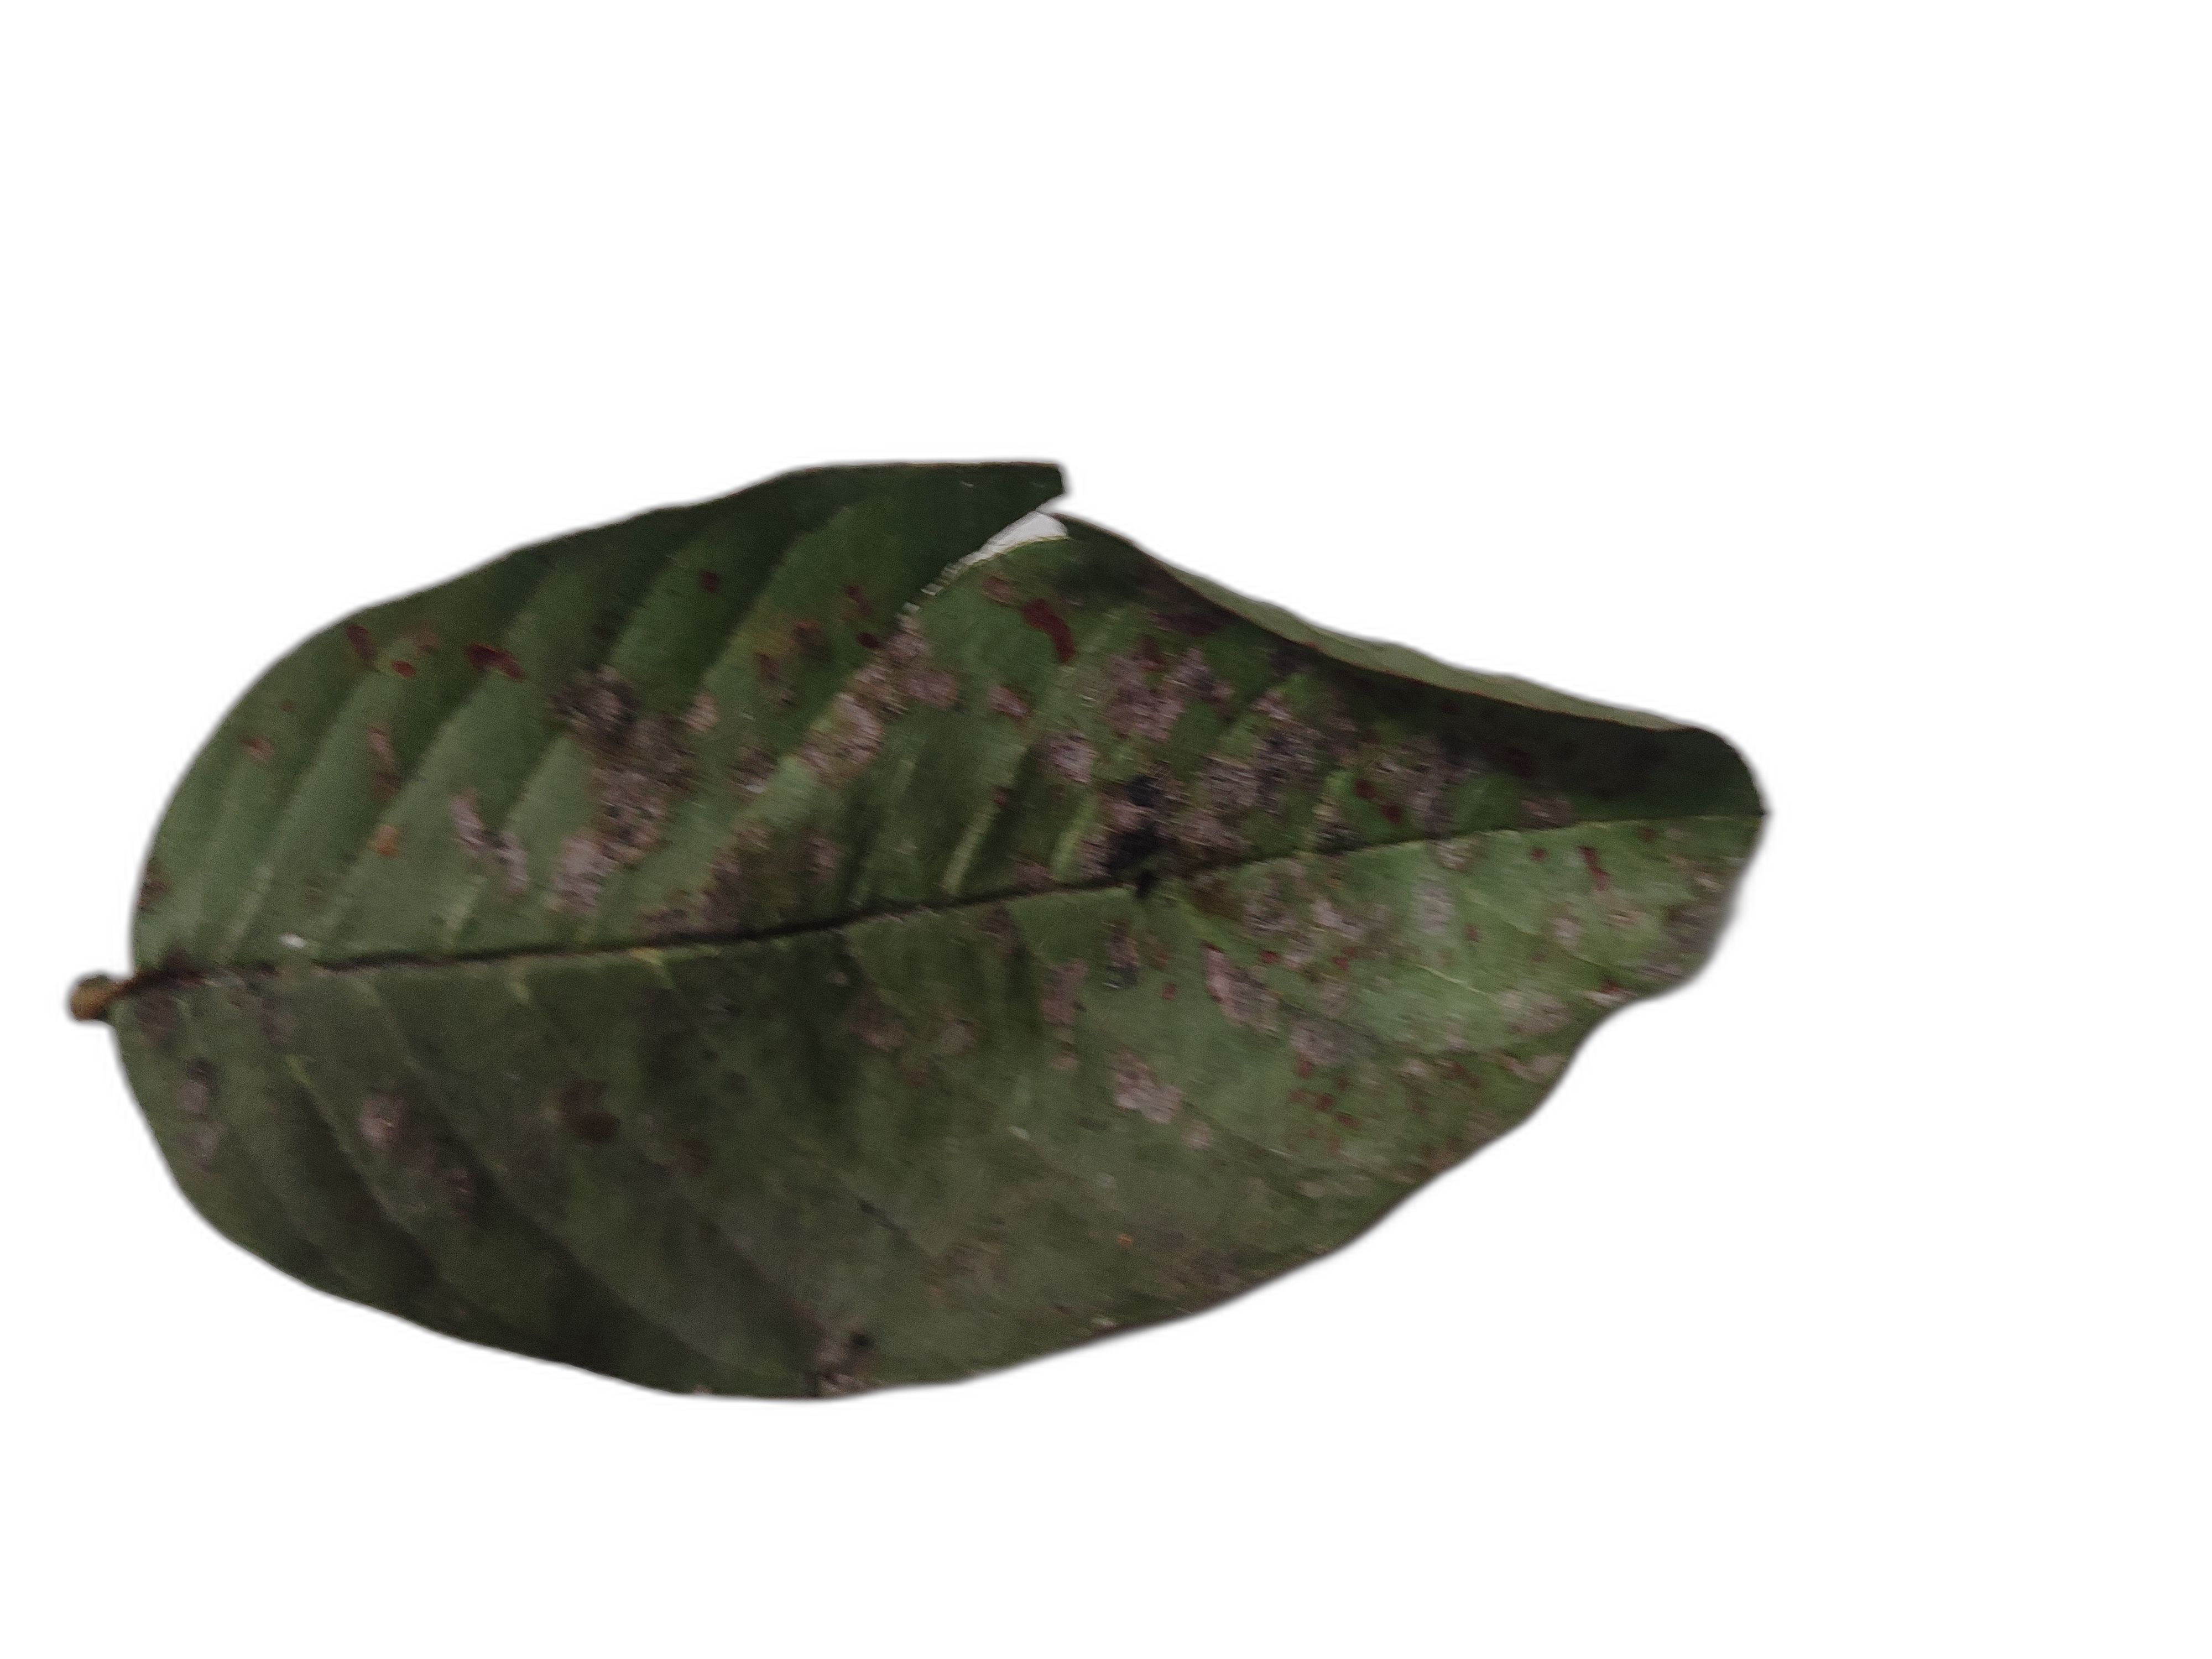
Plant part: leaf
Disease: Anthracnose